Bernard Montgomery

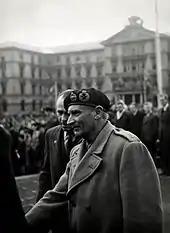
Montgomery in New Zealand in 1947

Many American officers had found Montgomery a difficult man to work with, and after Goodwood, pressured Eisenhower to fire Montgomery. Although the Eisenhower–Montgomery dispute is sometimes depicted in nationalist terms as being an Anglo-American struggle, it was the British Air Chief Marshal Sir Arthur Tedder who was pressing Eisenhower most strongly after Goodwood to fire Montgomery. An American officer wrote in his diary that Tedder had come to see Eisenhower to "pursue his current favourite subject, the sacking of Monty". With Tedder leading the "sack Monty" campaign, it encouraged Montgomery's American enemies to press Eisenhower to fire Montgomery. Brooke was sufficiently worried about the "sack Monty" campaign to visit Montgomery at his Tactical Headquarters (TAC) in France and as he wrote in his diary; "warned [Montgomery] of a tendency in the PM [Churchill] to listen to suggestions that Monty played for safety and was not prepared to take risks". Brooke advised Montgomery to invite Churchill to Normandy, arguing that if the "sack Monty" campaign had won the Prime Minister over, then his career would be over, as having Churchill's backing would give Eisenhower the political "cover" to fire Montgomery. On 20 July, Montgomery met Eisenhower and on 21 July, Churchill, at the TAC in France. One of Montgomery's staff officers wrote afterwards that it was "common knowledge at Tac that Churchill had come to sack Monty". No notes were taken at the Eisenhower–Montgomery and Churchill–Montgomery meetings, but Montgomery was able to persuade both men not to sack him.